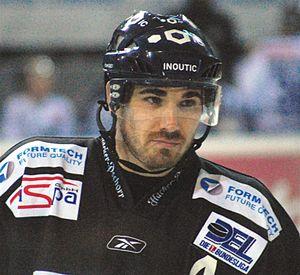
Calvin Elfring est un joueur professionnel canadien de hockey sur glace.